Royal Writ of the Foundation of the City of Tlaxcala, Mexico

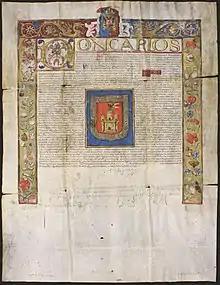
Royal Writ of the Foundation of the City of Tlaxcala.

The Royal Writ of the Foundation of the City of Tlaxcala, Mexico (in Spanish: "Real cédula de la fundación de la ciudad de Tlaxcala, México") is the historical document issued by decree of Charles V on April 22, 1535, in Madrid, Spain, bestowing Tlaxcala the title of city. This was the first of three similar titles that the emperor granted to cities of the New Spain.